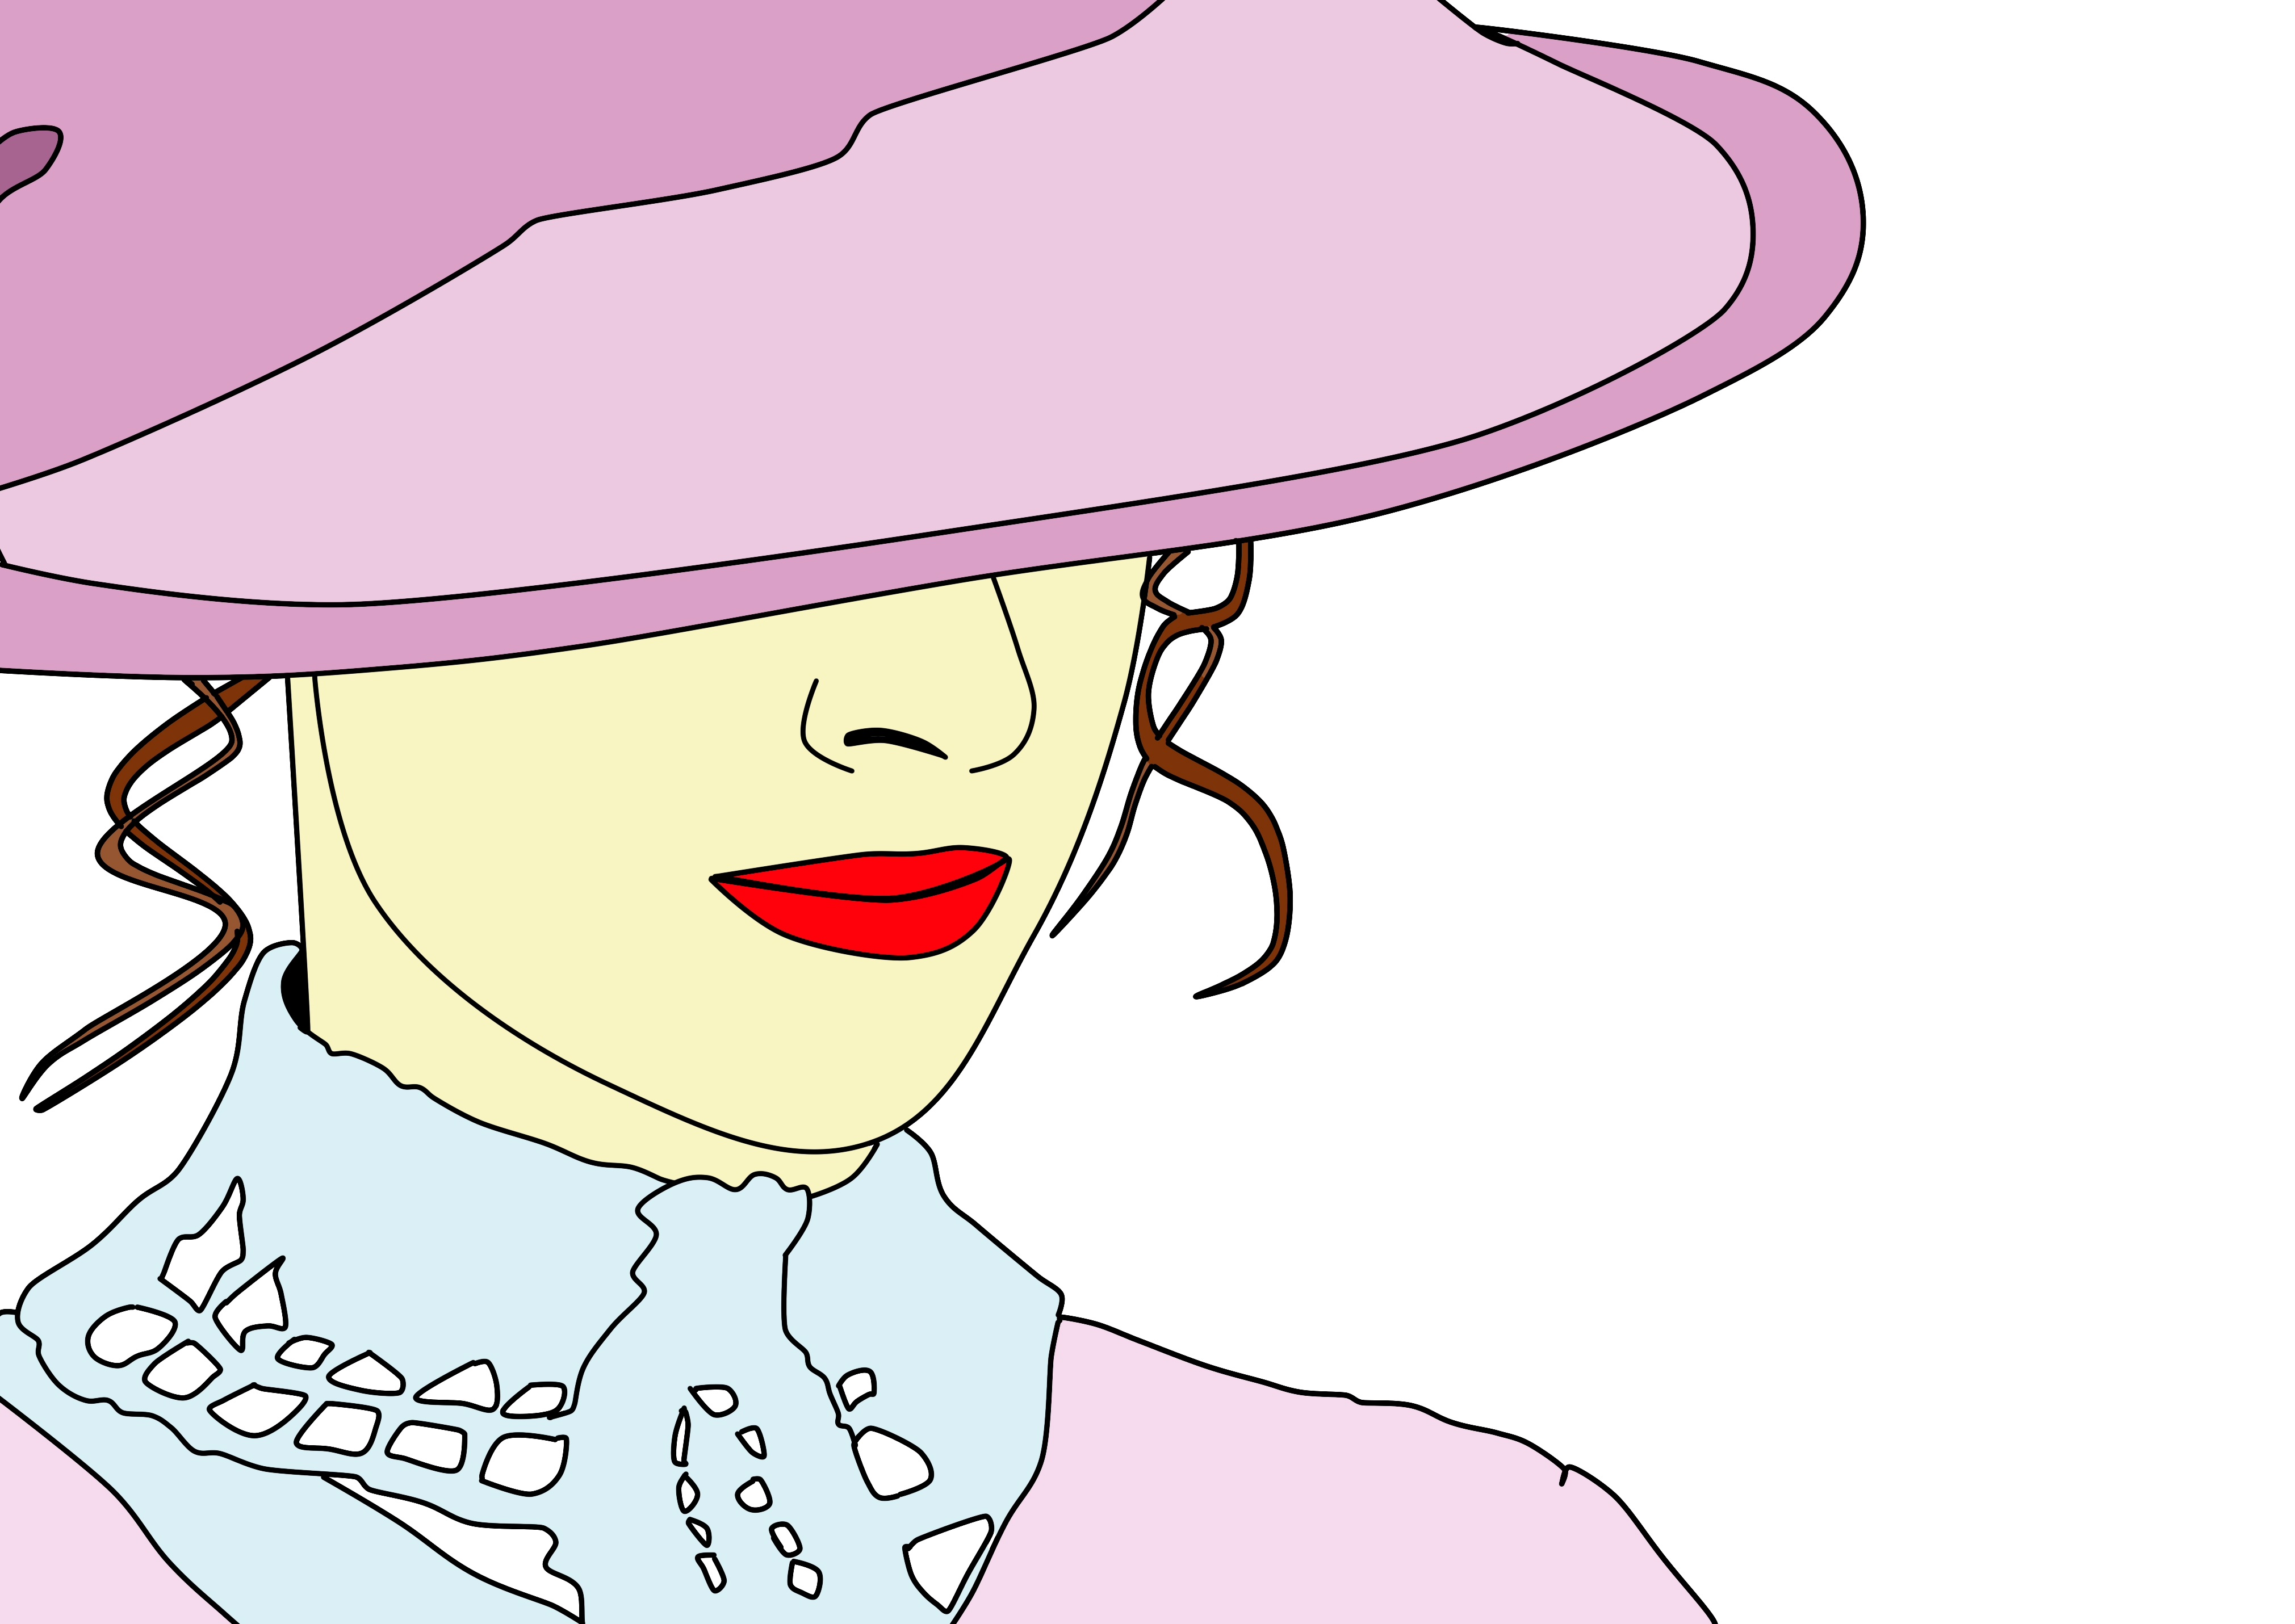
woman, hat, face, nose, illustration, victorian, cartoon, clip art, line art